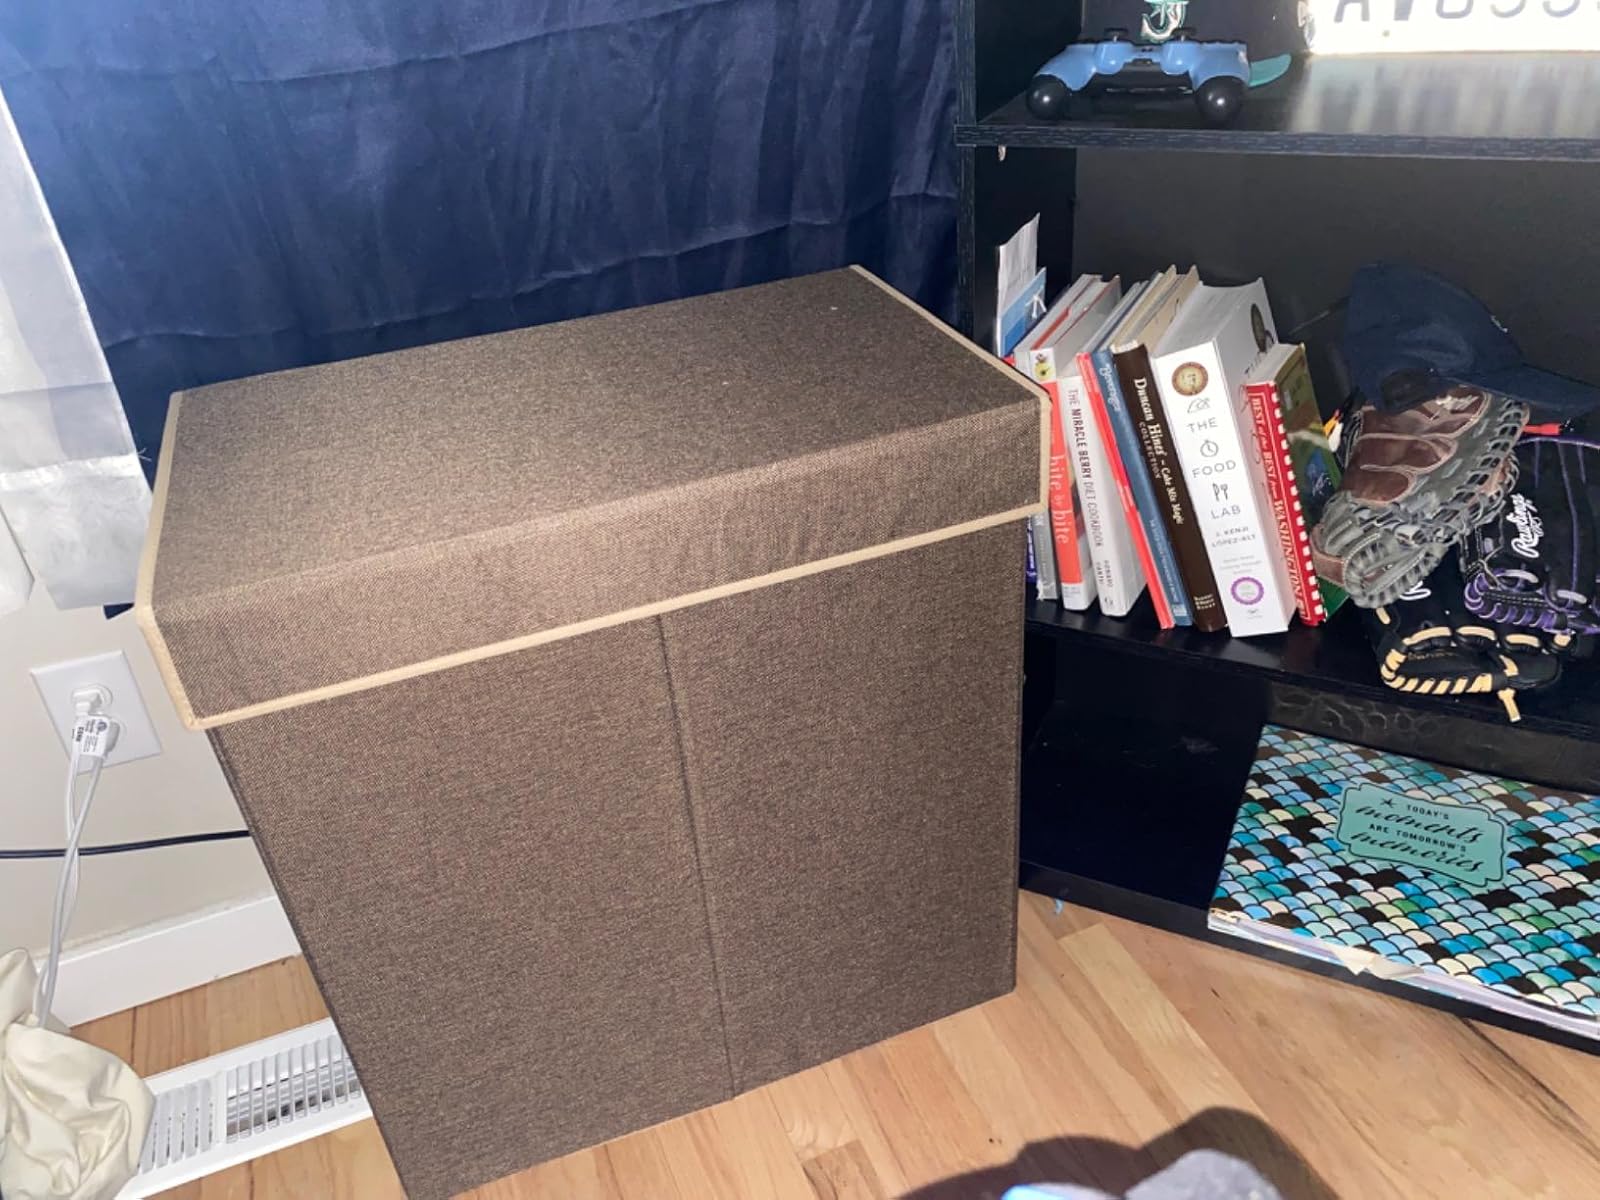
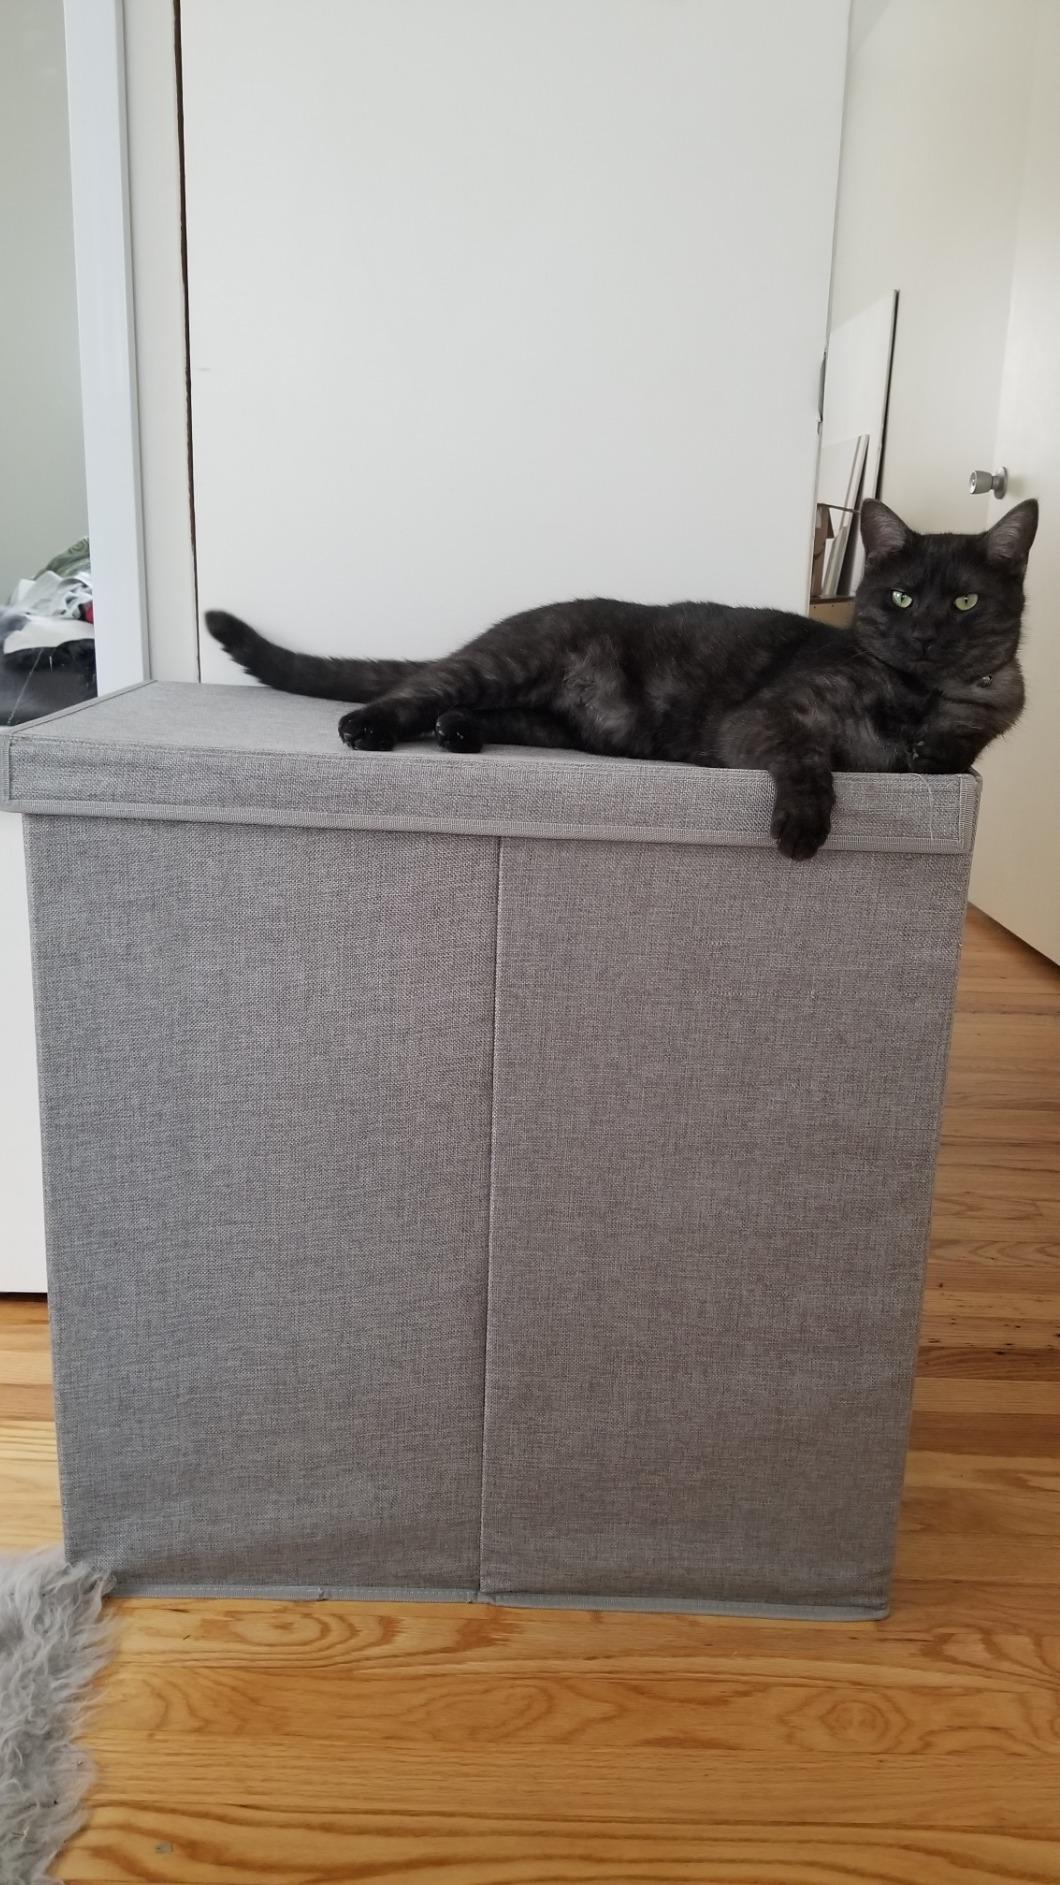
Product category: items_hamper
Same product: no